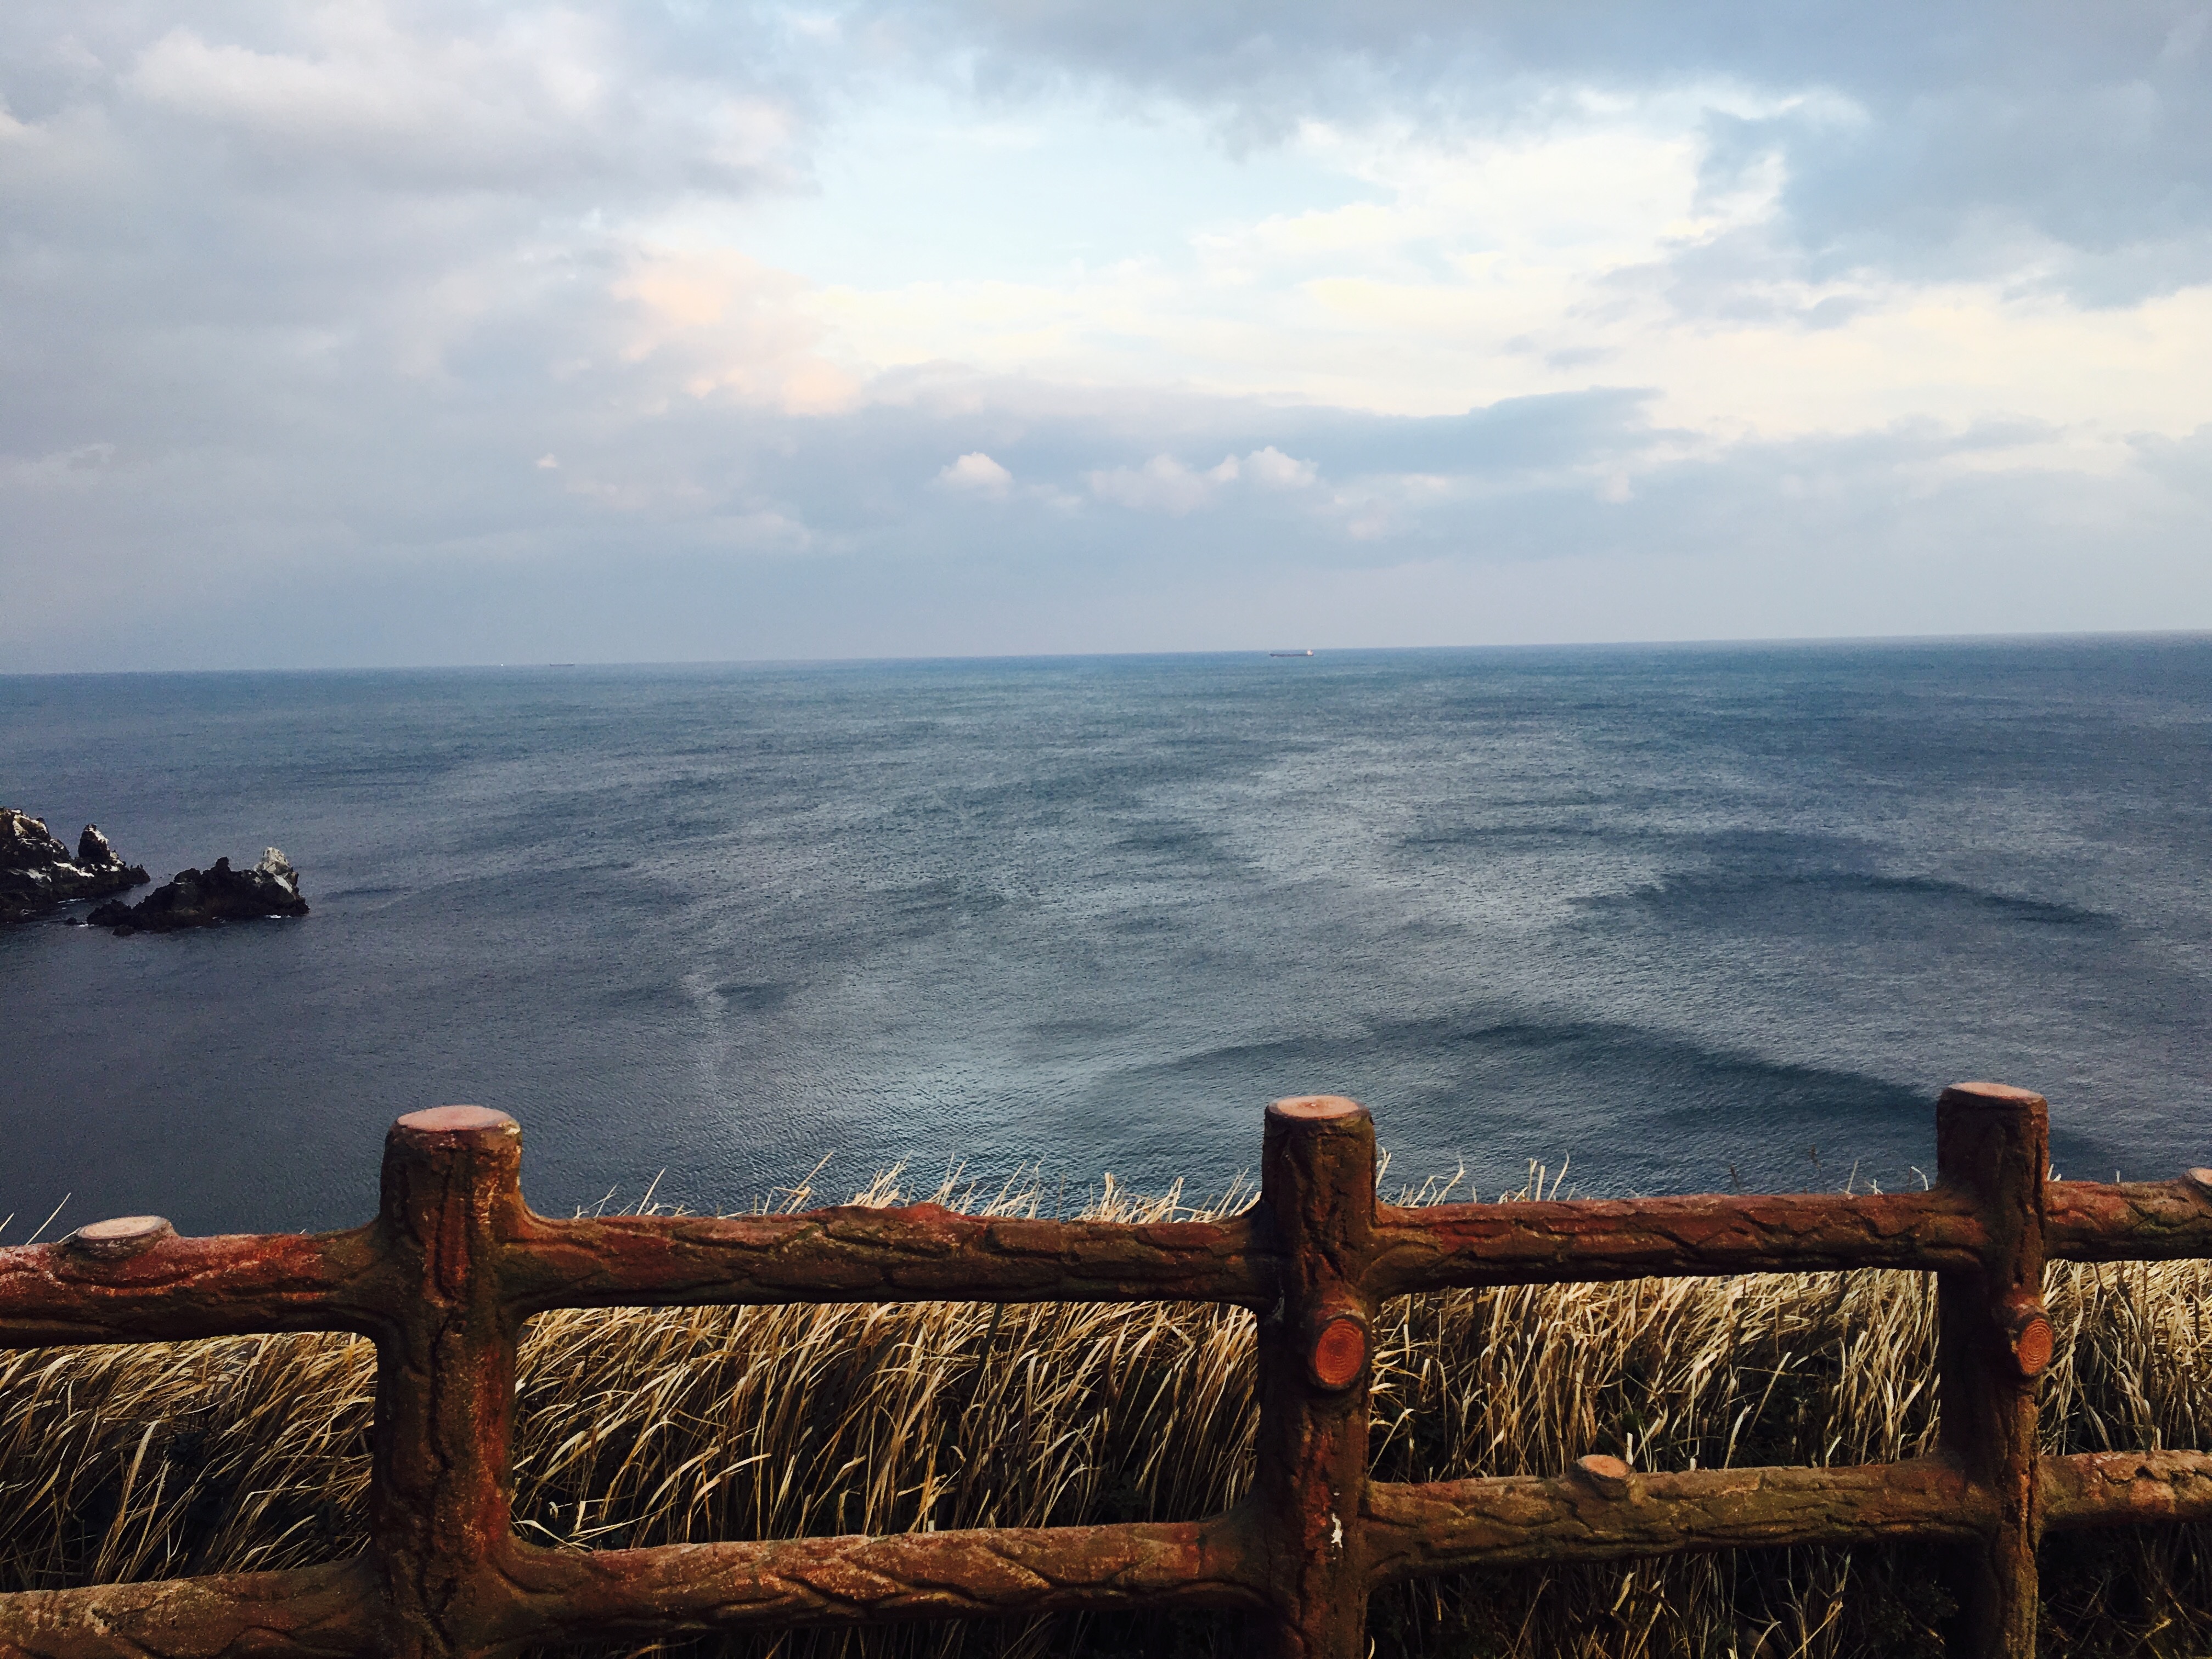
beach, landscape, sea, coast, nature, ocean, horizon, mountain, cloud, sky, sunrise, sunset, morning, hill, shore, wave, lake, dawn, vacation, dusk, evening, weather, bay, body of water